Par railway station

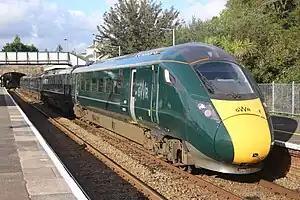
A Class 802 with a service to Penzance

Par is served by most of the Great Western Railway trains on the Cornish Main Line between and with two trains per hour in each direction. Some trains run through to or from London Paddington station, including the Night Riviera overnight sleeping car service. Typical journey times by a through daytime train are around 50 minutes to Plymouth, 70 minutes to Penzance, and about 4 hours to Paddington.